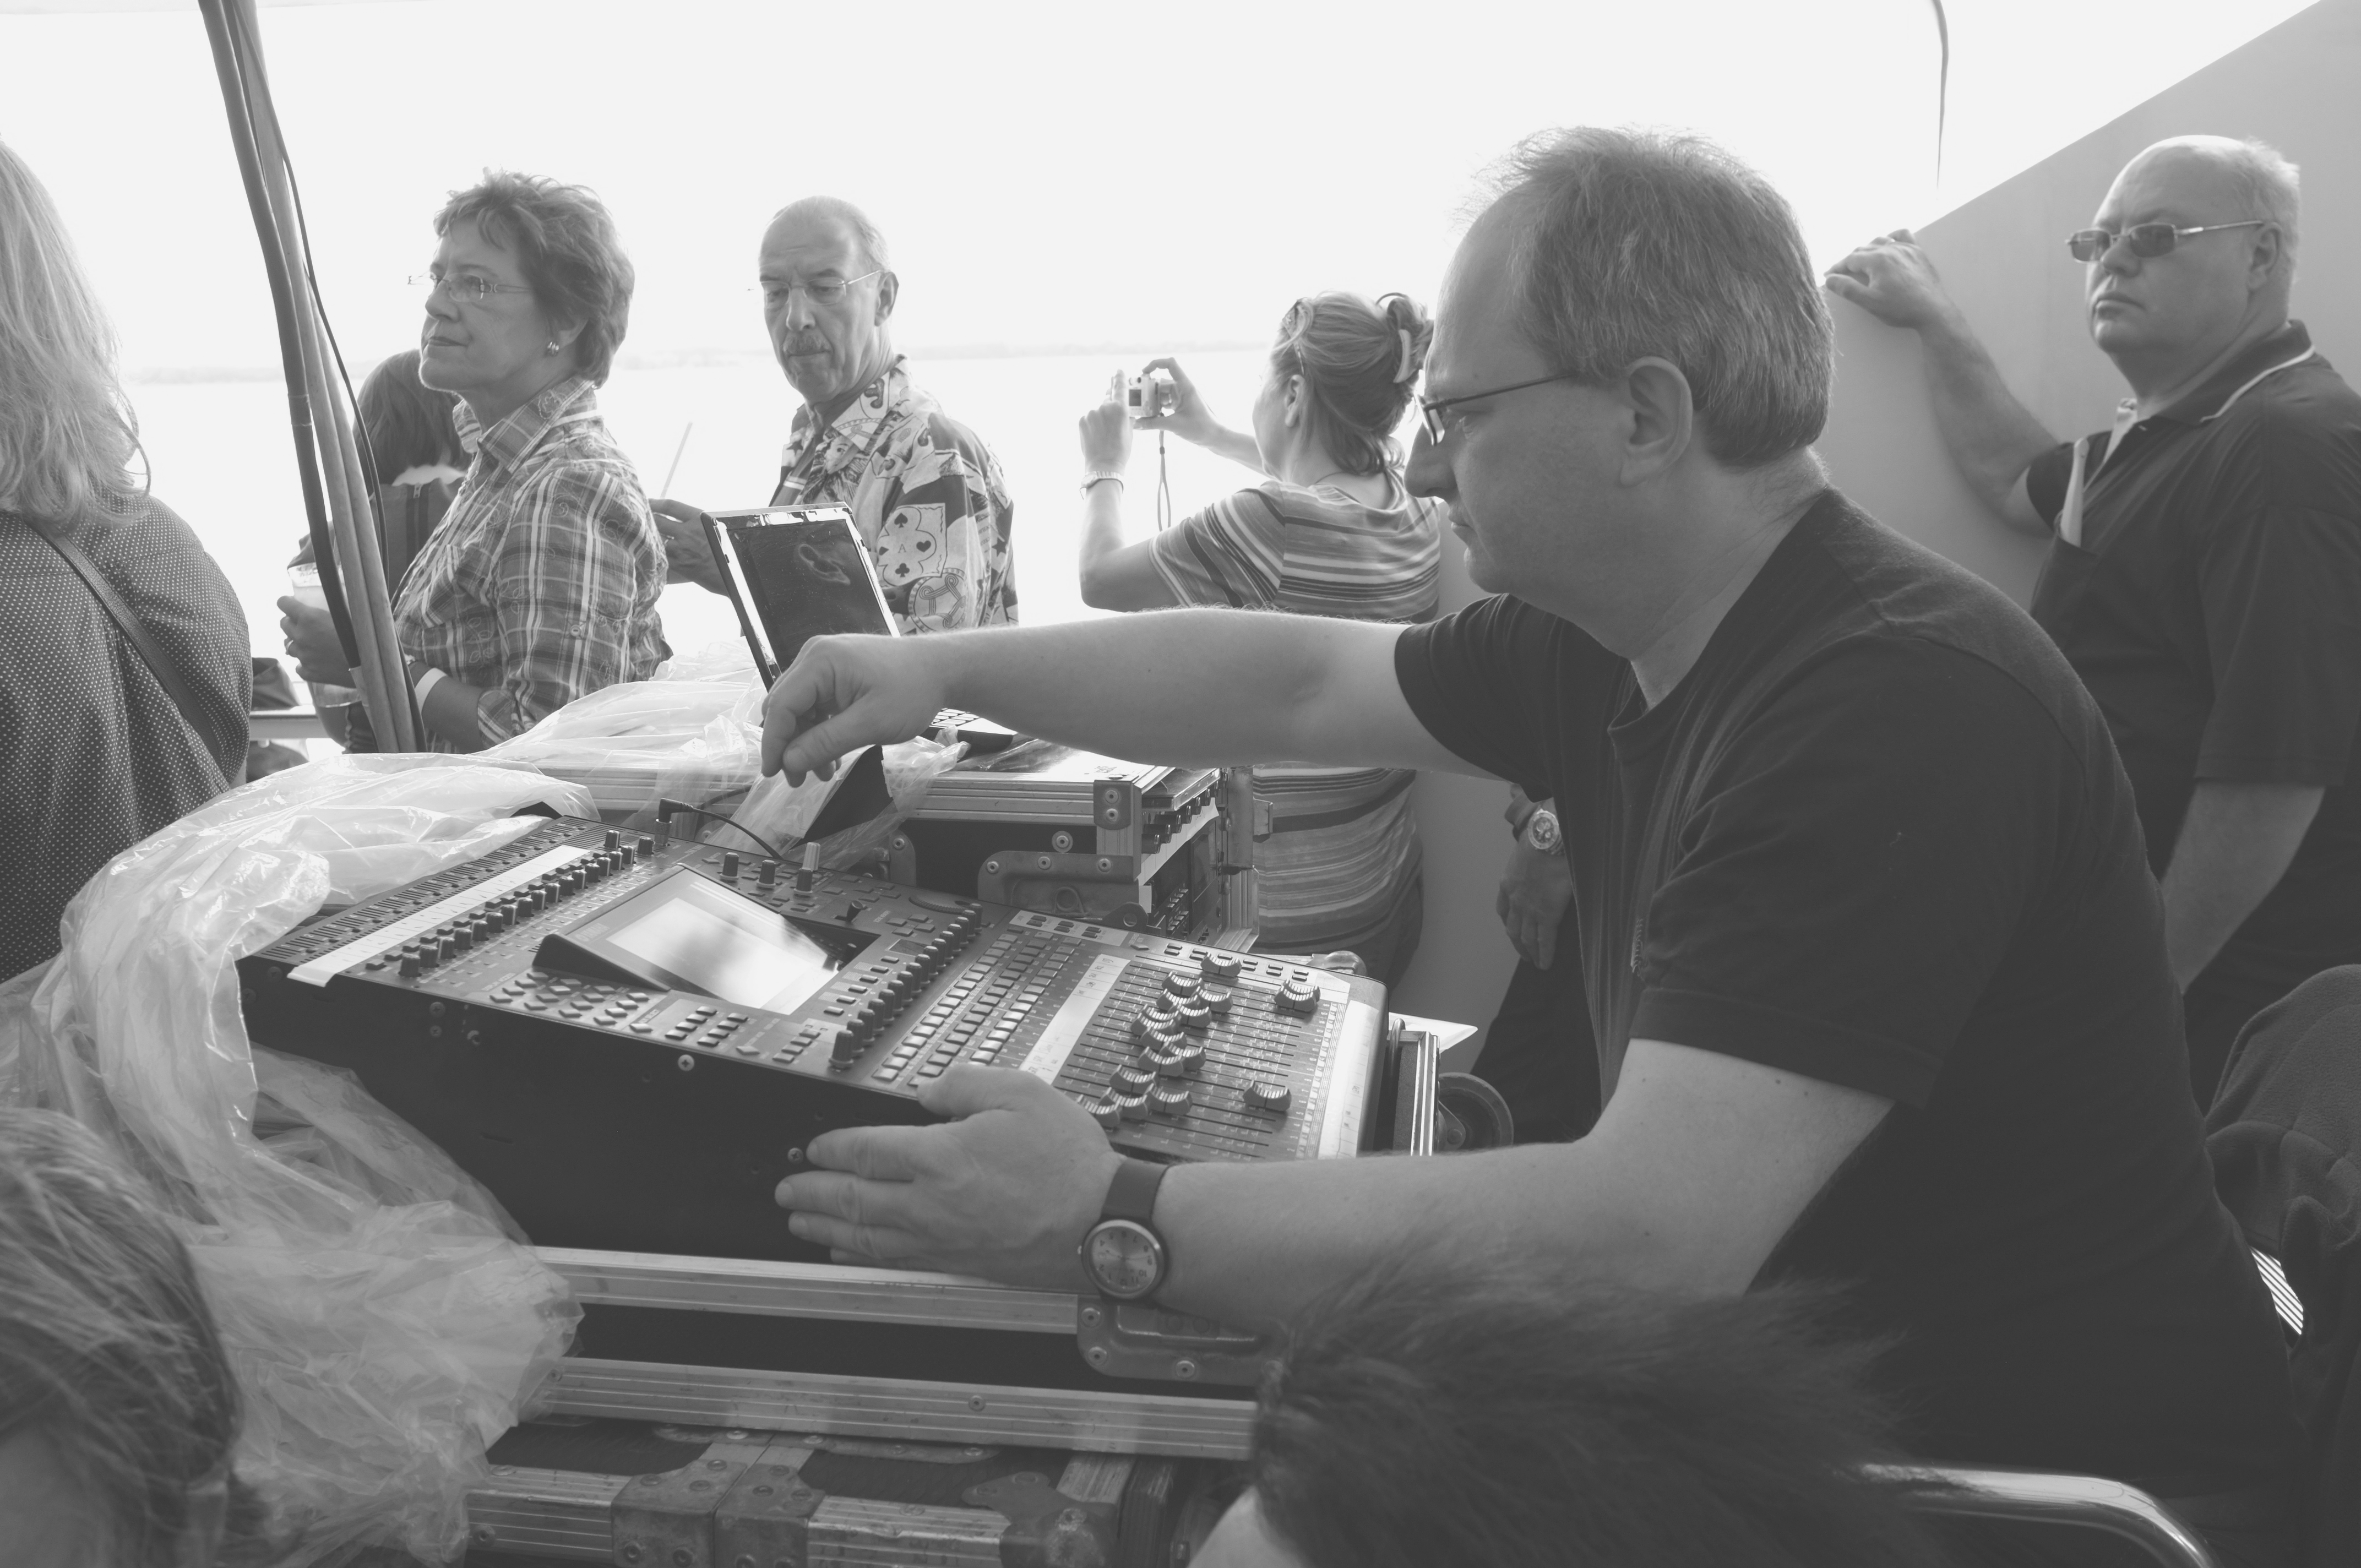
black and white, people, street, urban, fujifilm, monochrome, conversation, bw, blackandwhite, jazz, 2012, x100, photograph, switzerland, fuji, montreux, finepixx100, monochrome photography